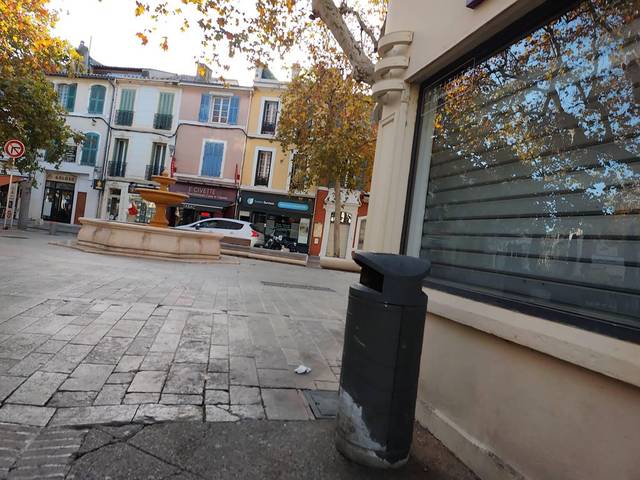
Region: France
Coordinates: 43.403, 5.056